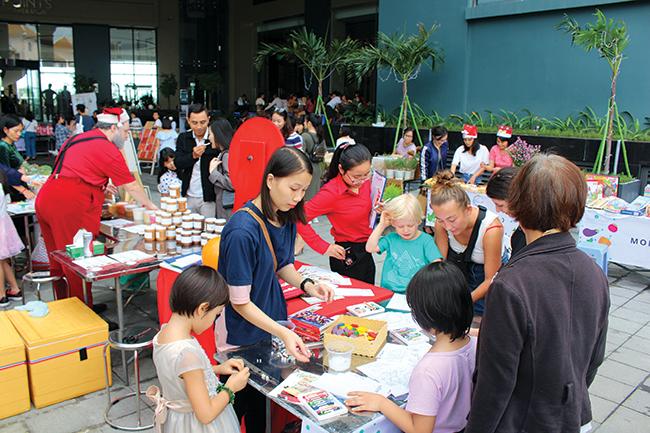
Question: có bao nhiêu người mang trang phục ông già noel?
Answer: có một người mang trang phục ông già noel